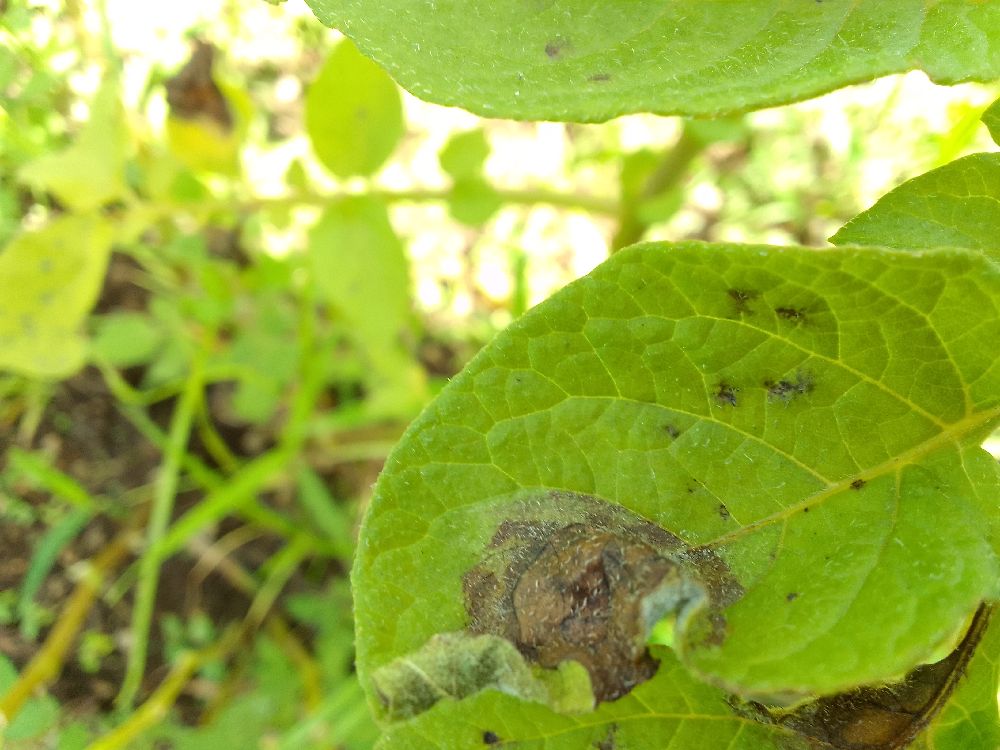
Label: Late blight